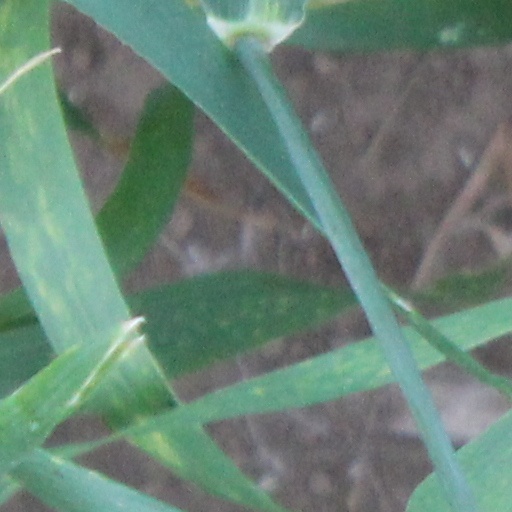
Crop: wheat